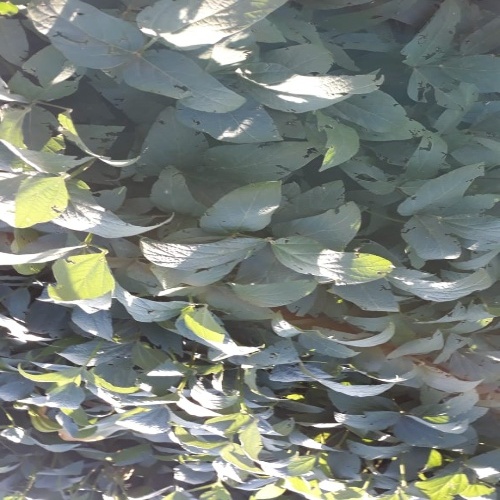
Label: Diabrotica_speciosa